Trailer park

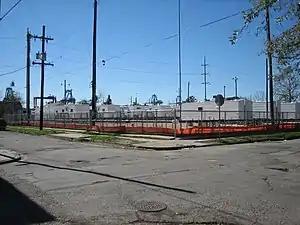
New Orleans in 2006 after Hurricane Katrina: A park in an unflooded part of town became the site of a FEMA trailer park for people whose homes were damaged or destroyed.

A trailer park, caravan park, mobile home park, mobile home community or manufactured home community is a temporary or permanent area for mobile homes and travel trailers. Advantages include low cost compared to other housing, and quick and easy moving to a new area (for example, when taking a job in a distant place while keeping the same home).